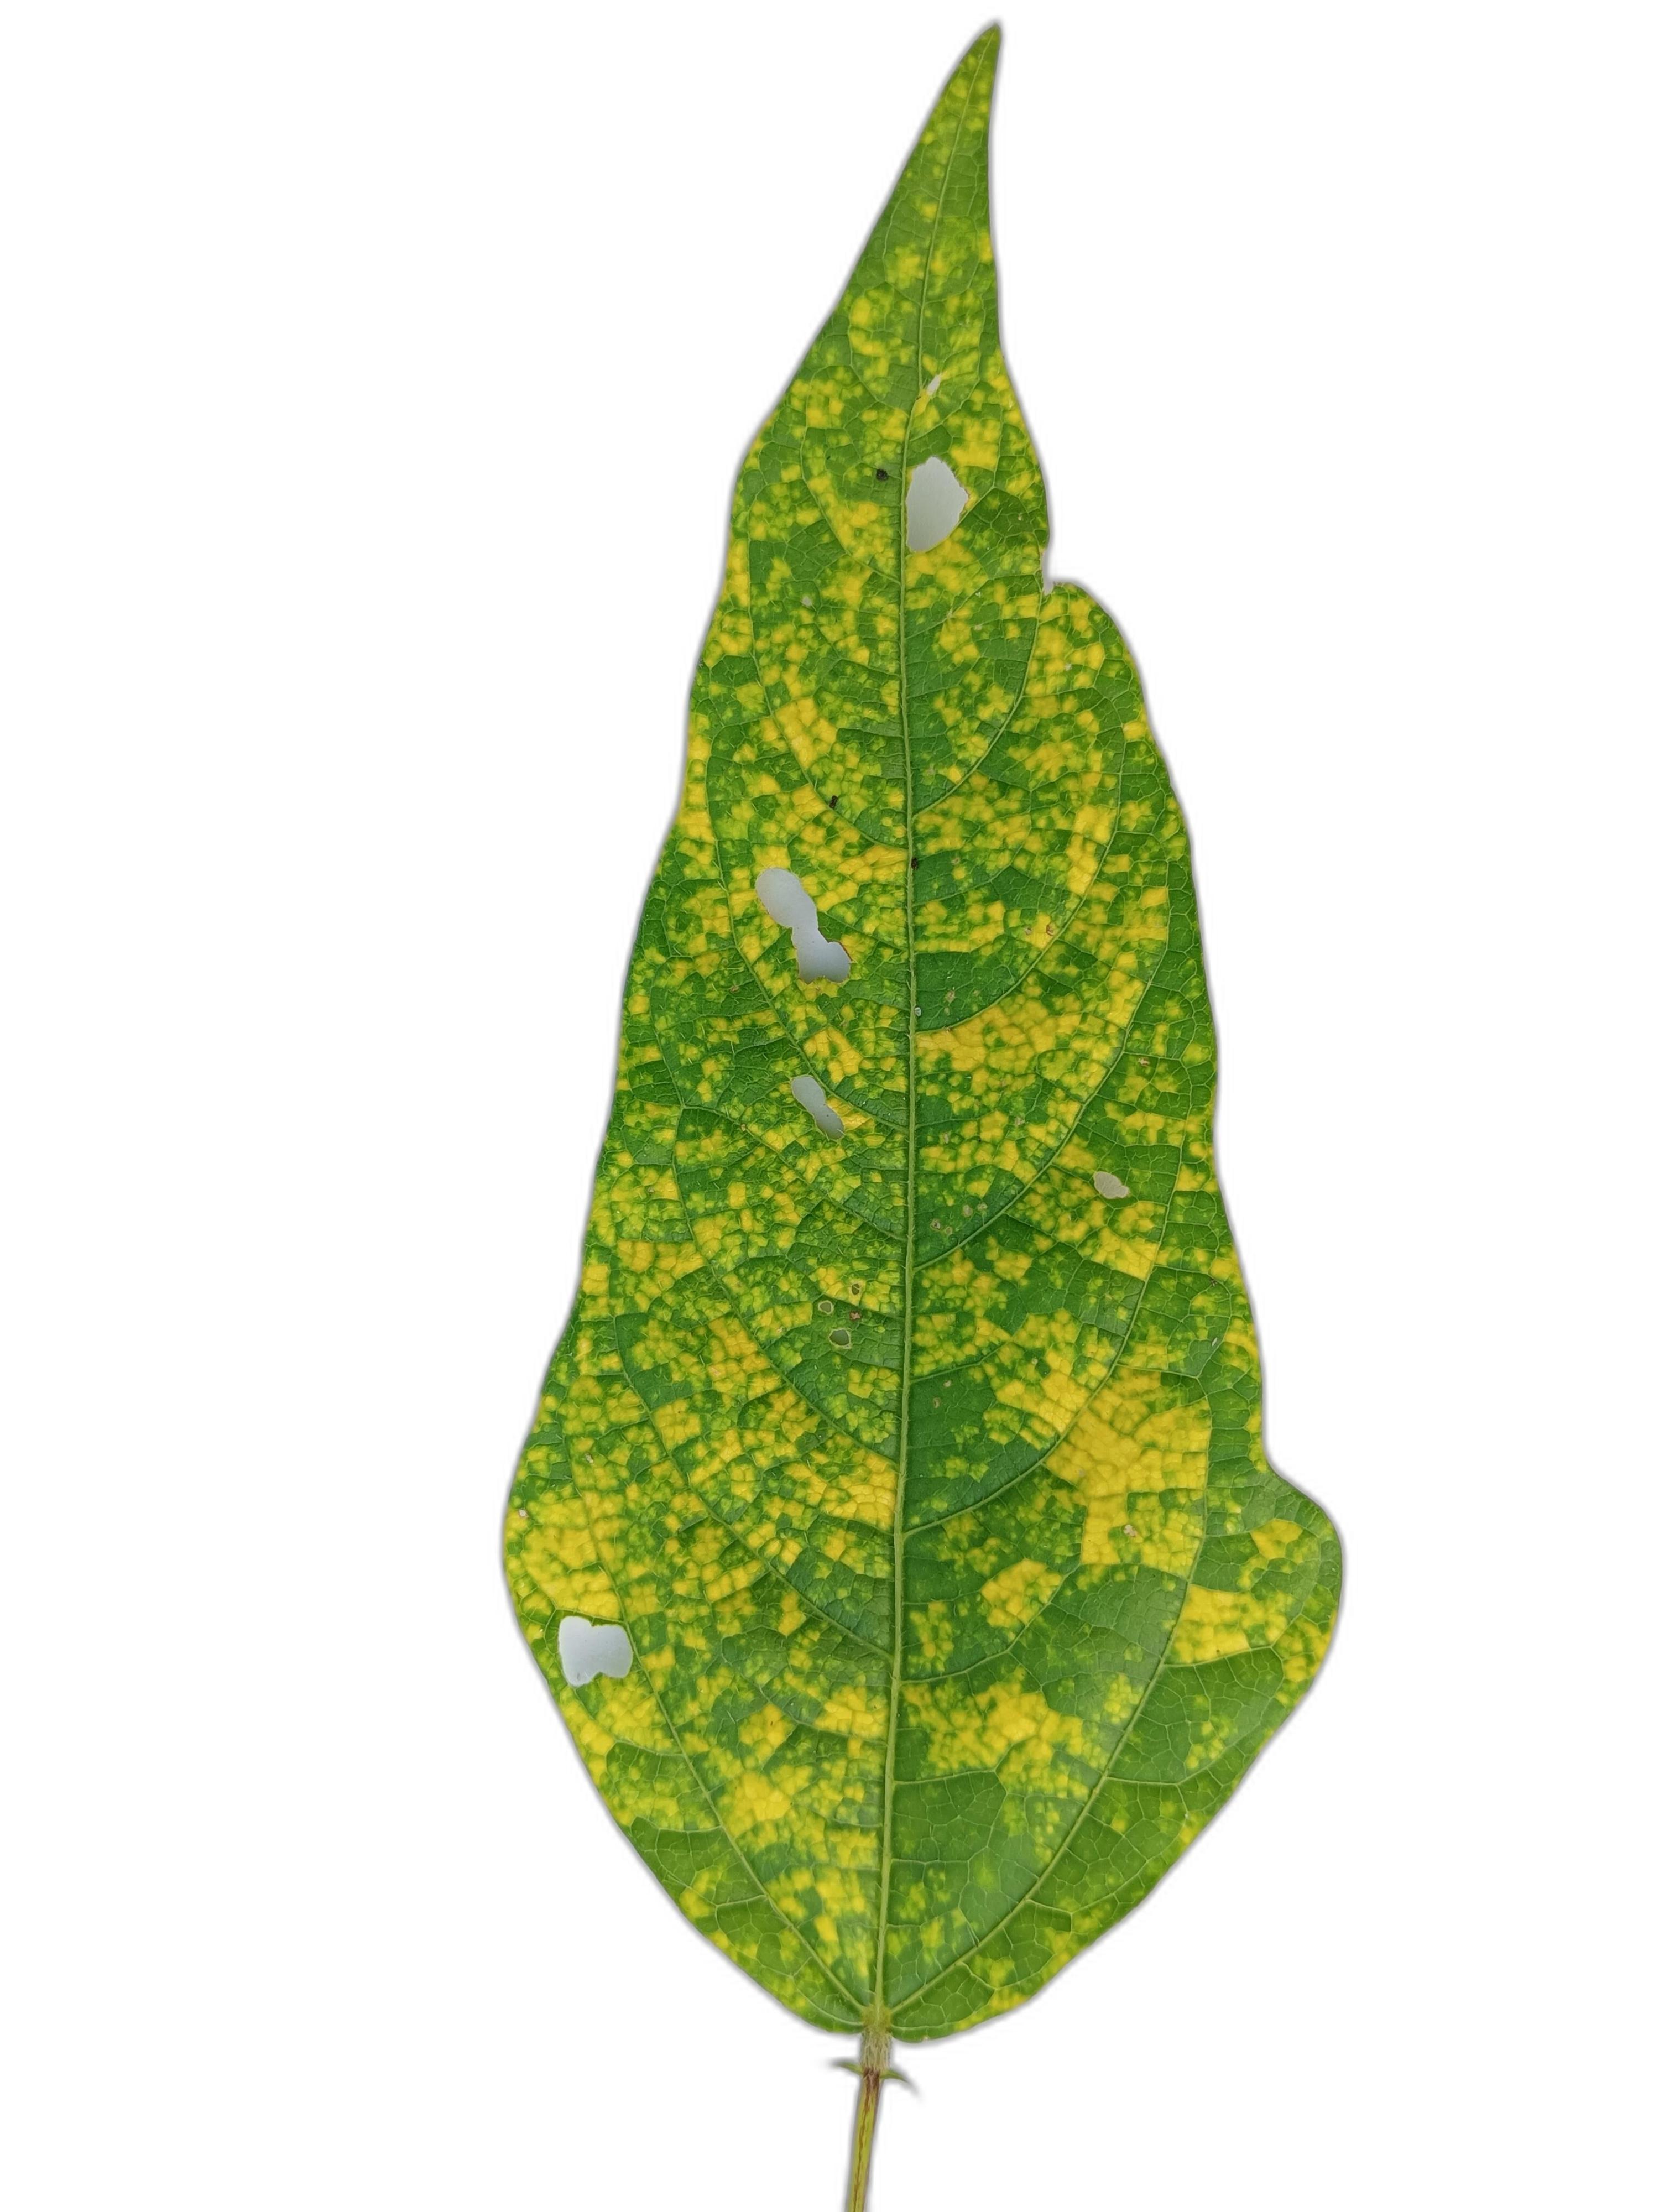
Label: Yellow Mosaic